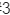
Number: 3